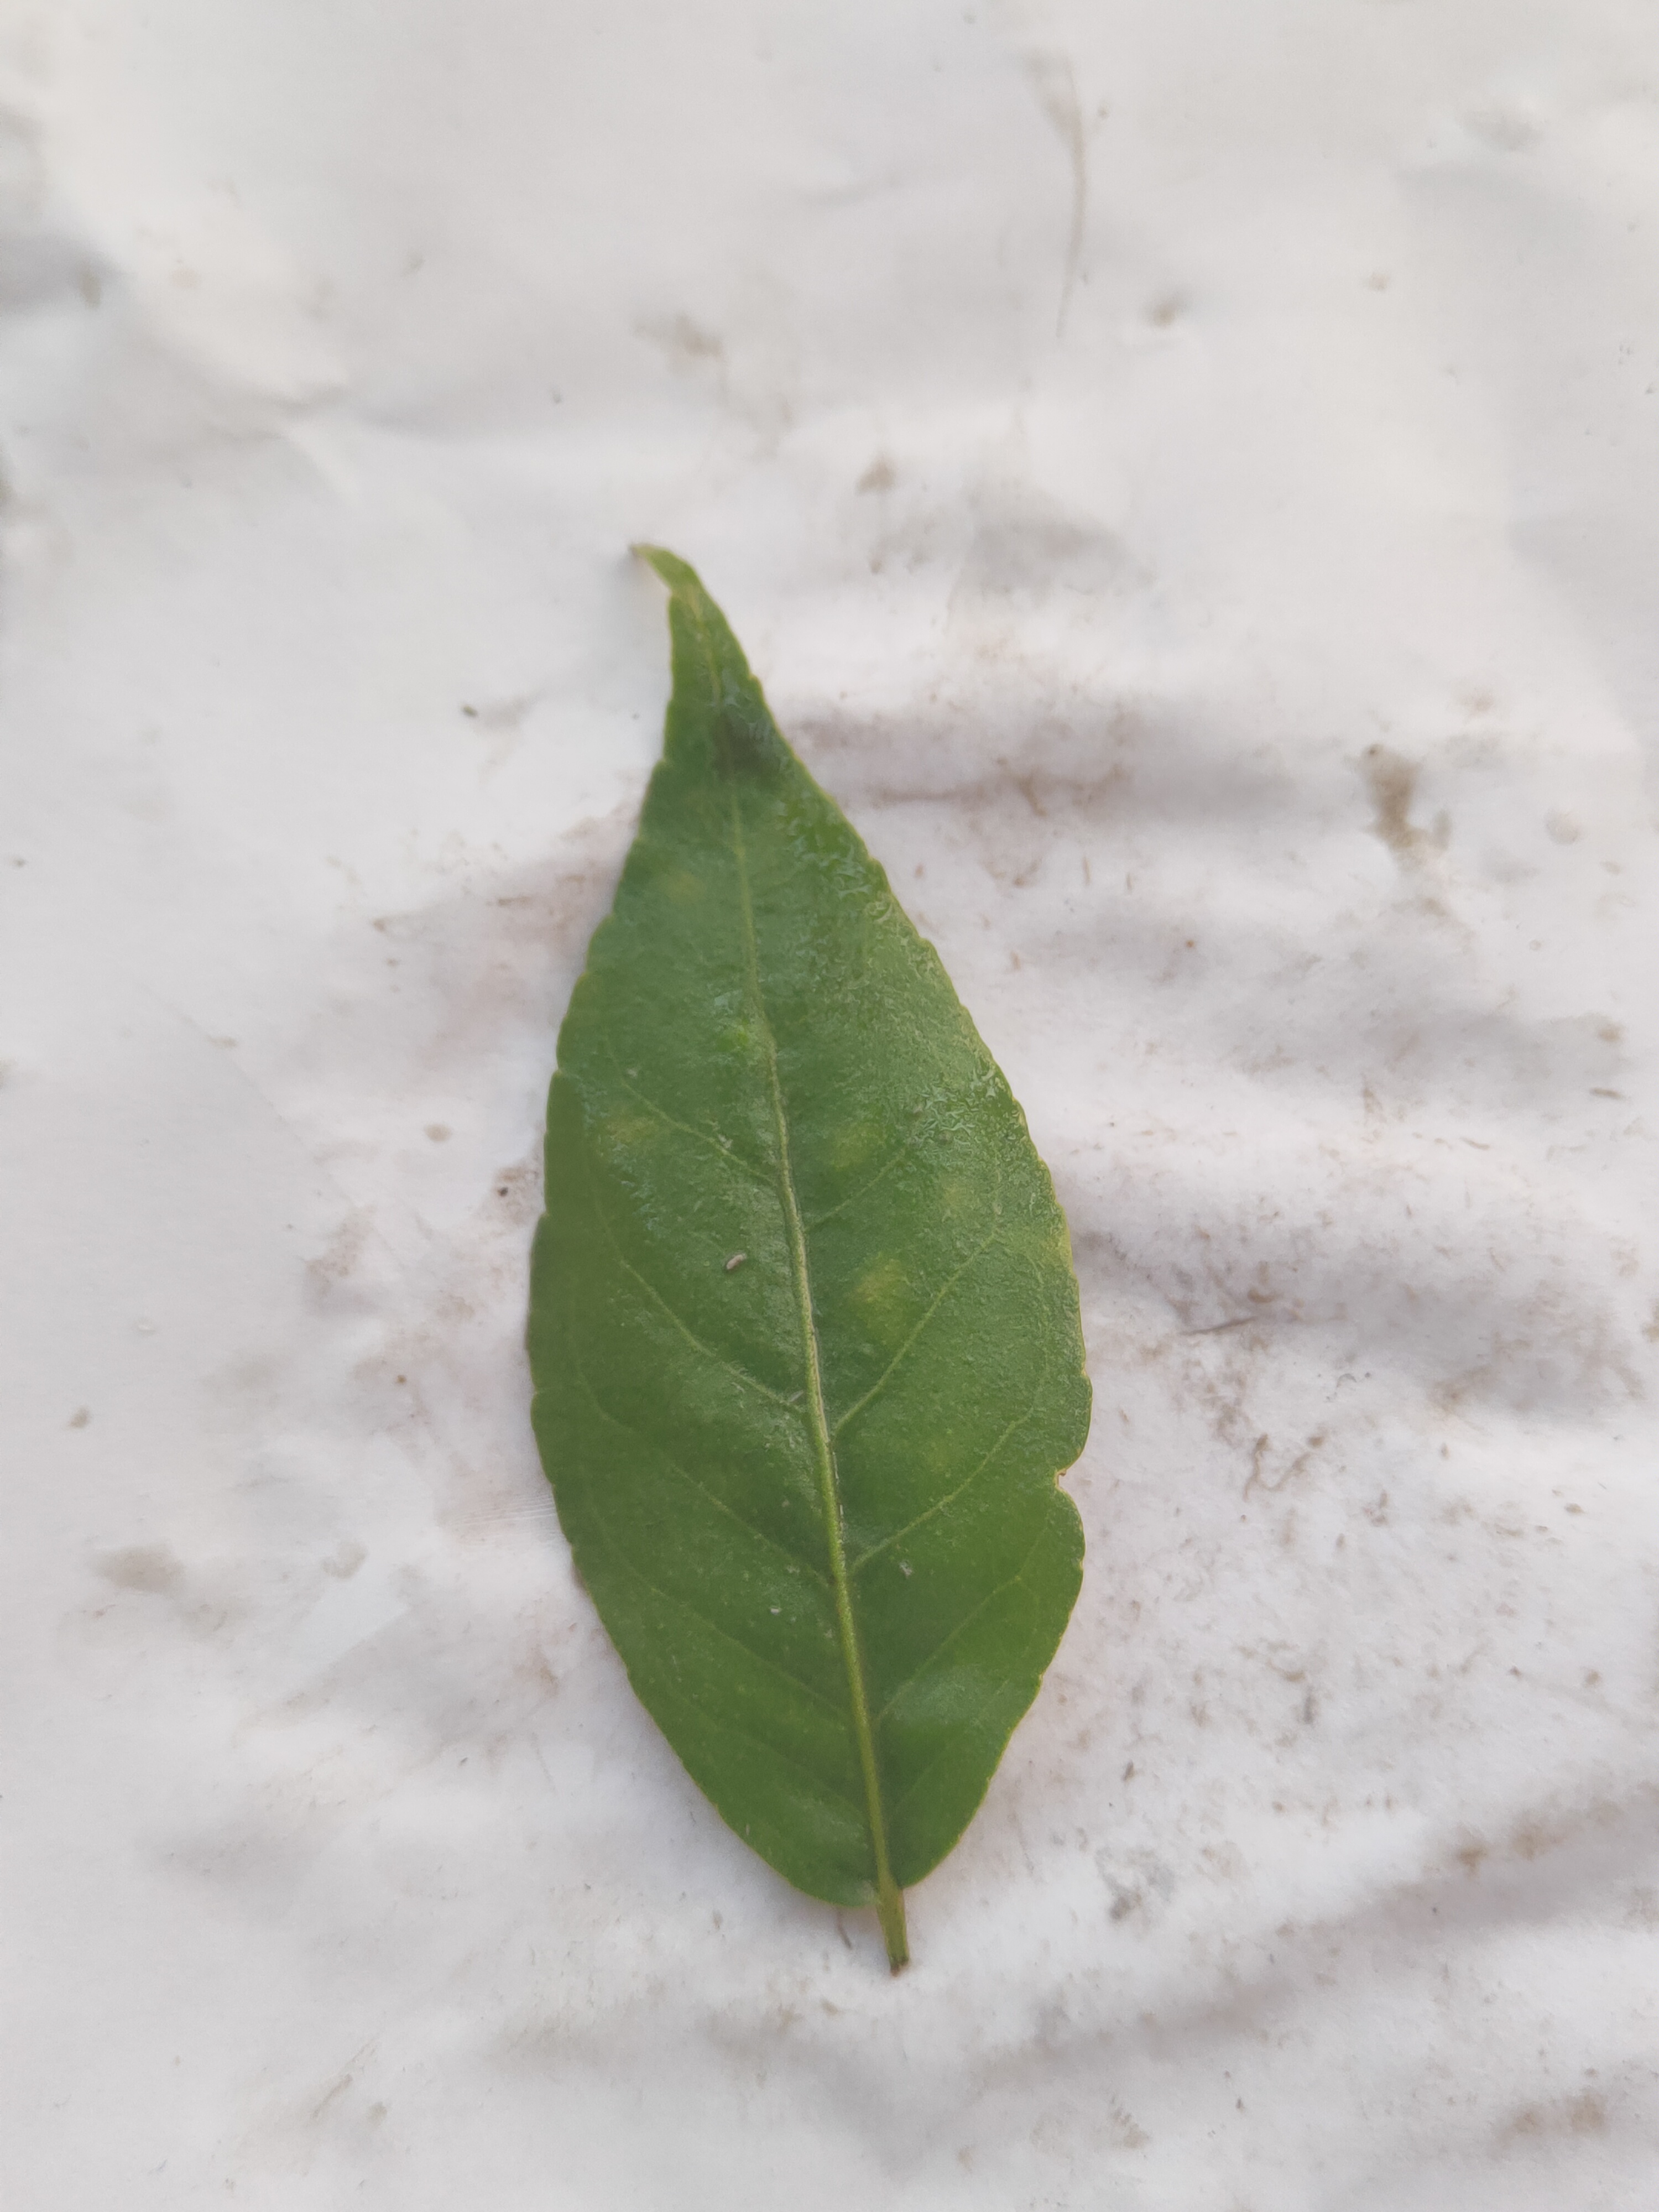
Leaf variety: Aegle marmelos